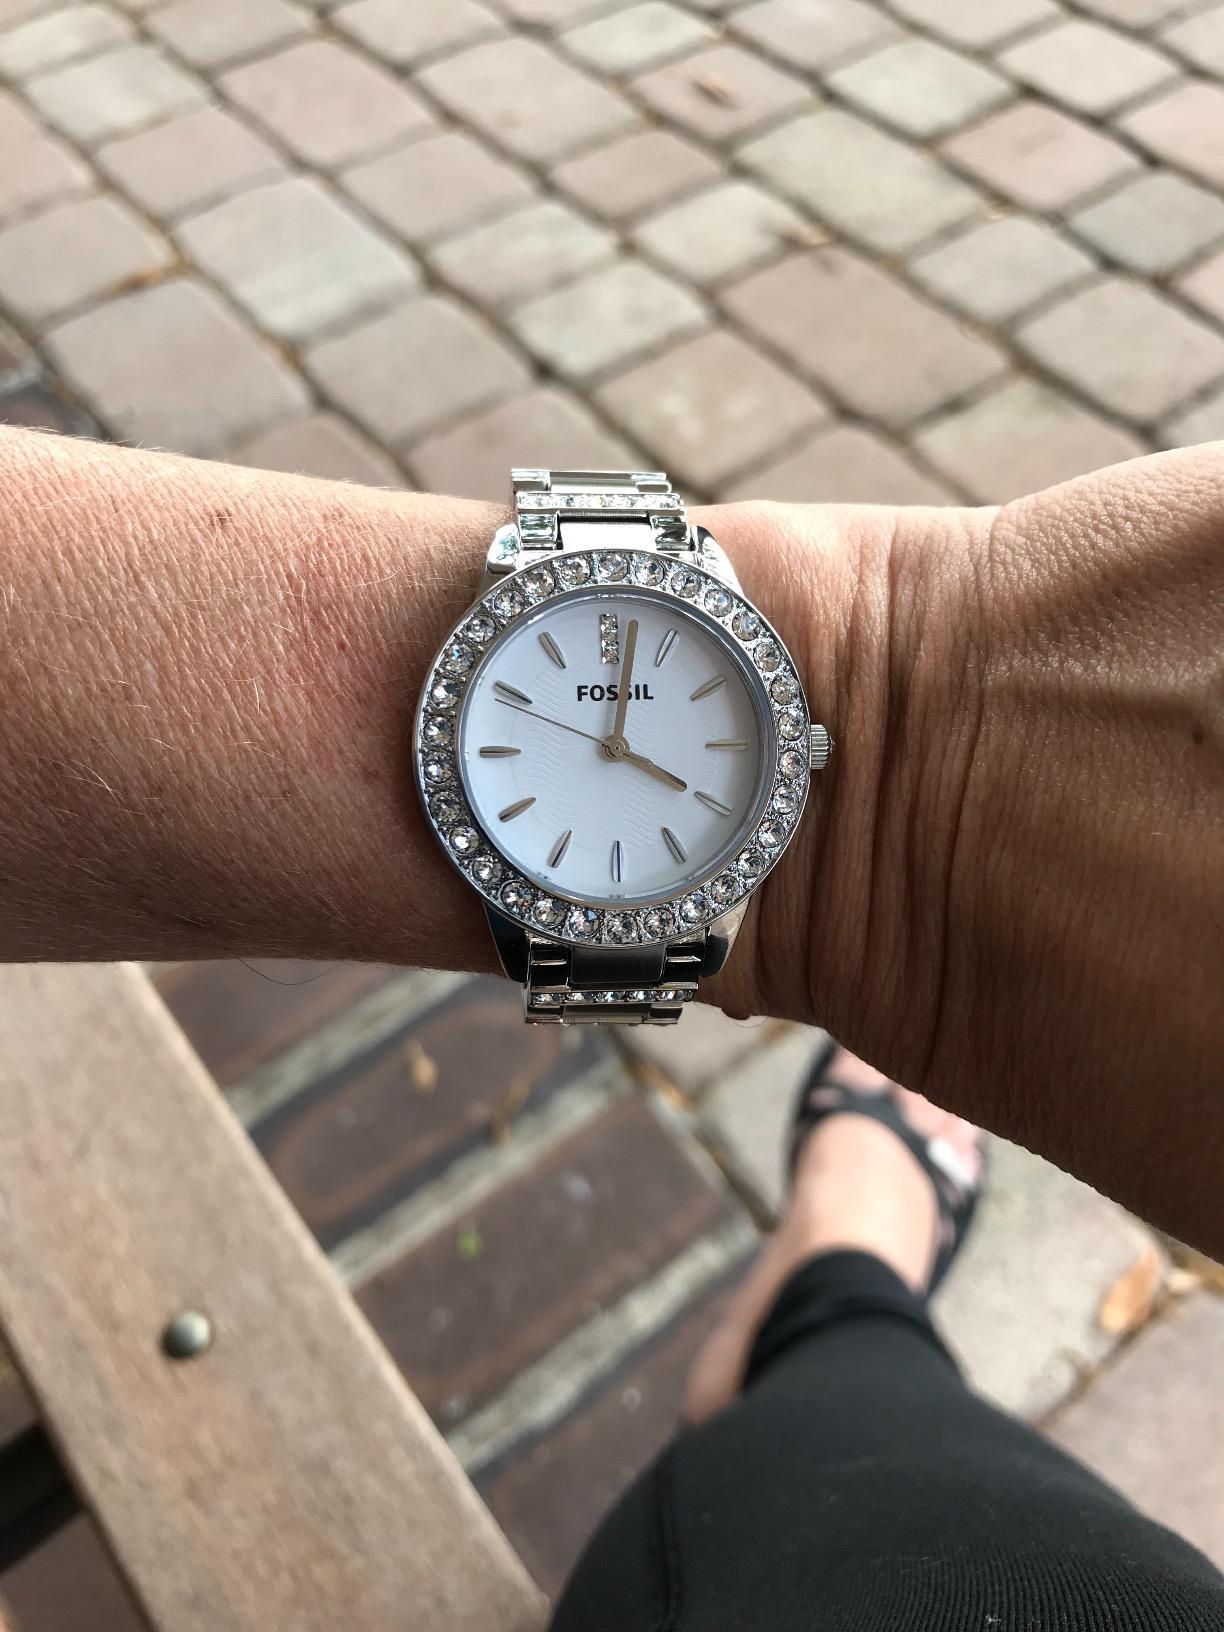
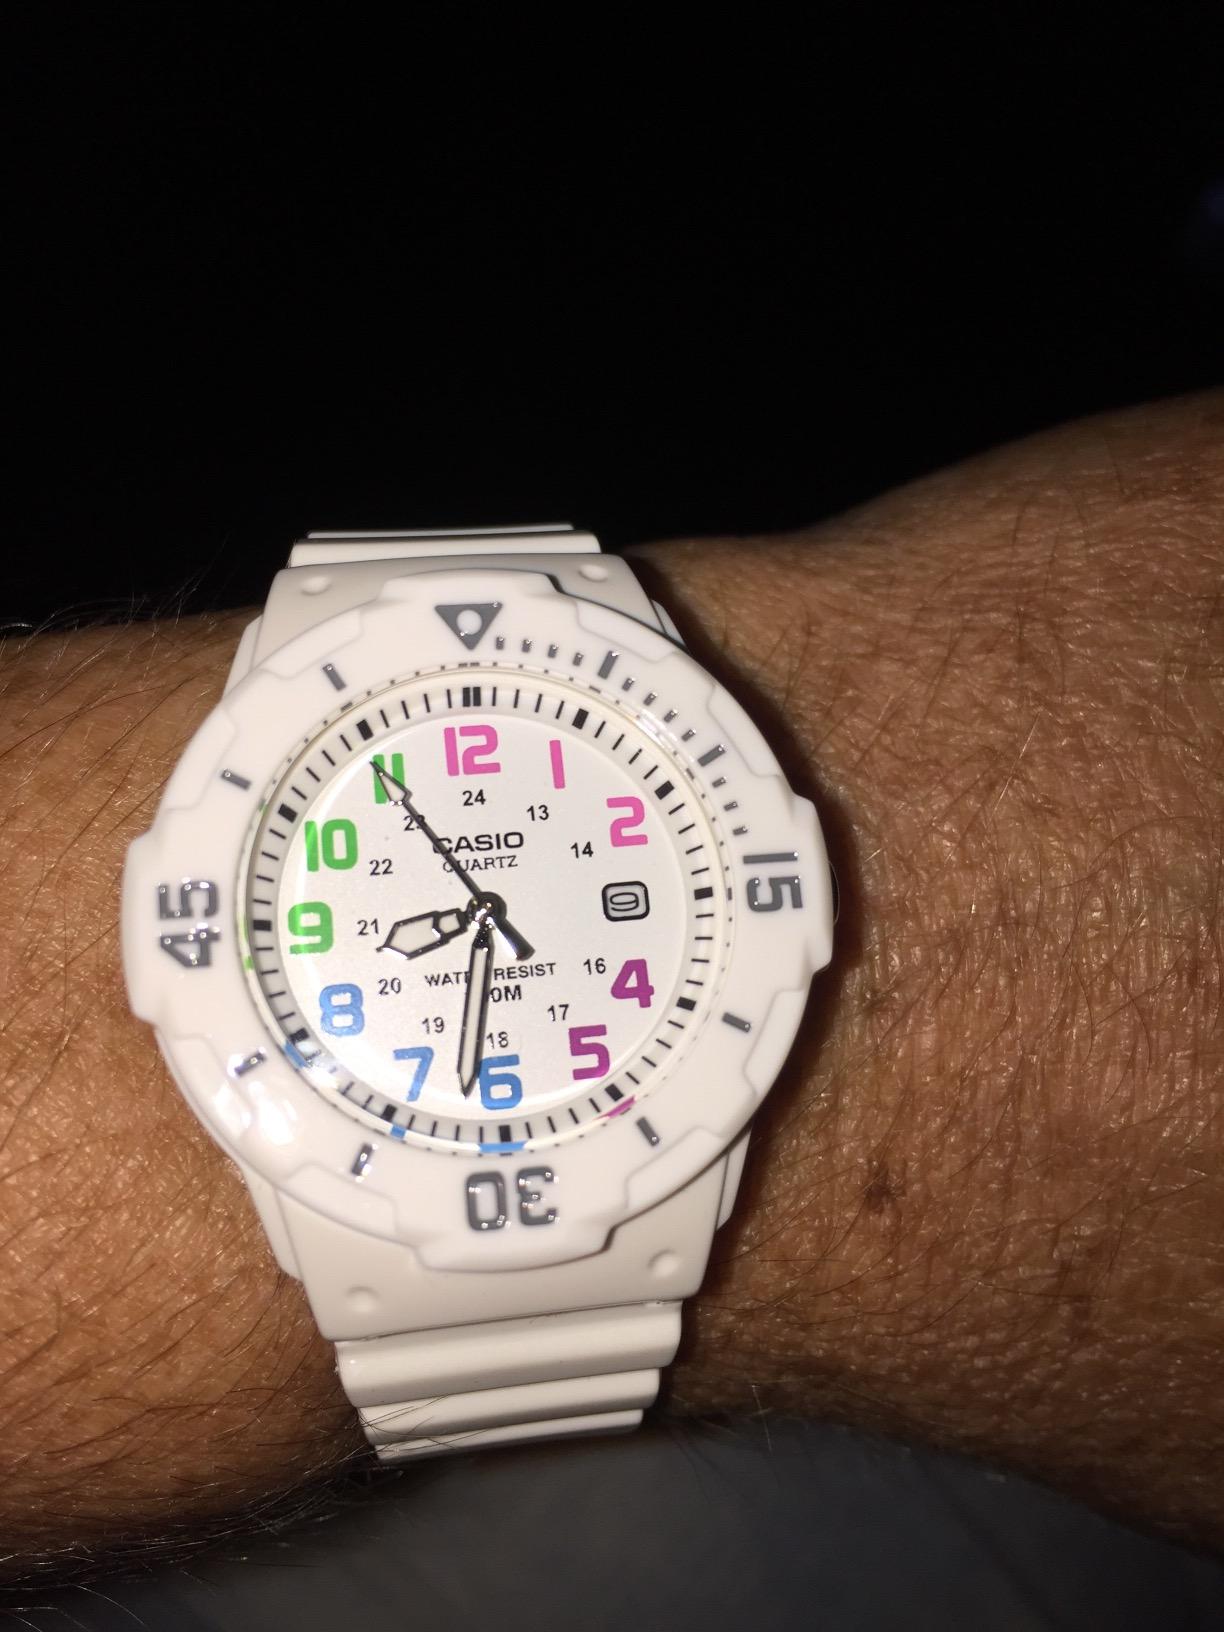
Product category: accessories_watch
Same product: no